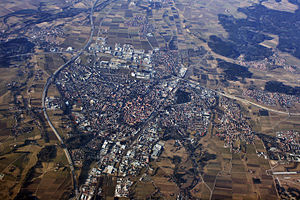
Memmingen
Luftfoto af Memmingen
Memmingen kreisfri by i Bayern Regierungsbezirk Schwaben i den tyske delstat Bayern. Den er center for skole, forvaltning og handel i Region Donau-Iller. Byens område grænser mod vest til floden Iller, der danner grænse til delstaten Baden-Württemberg og er mod nord, øst og syd omgivet af Landkreis Unterallgäu.